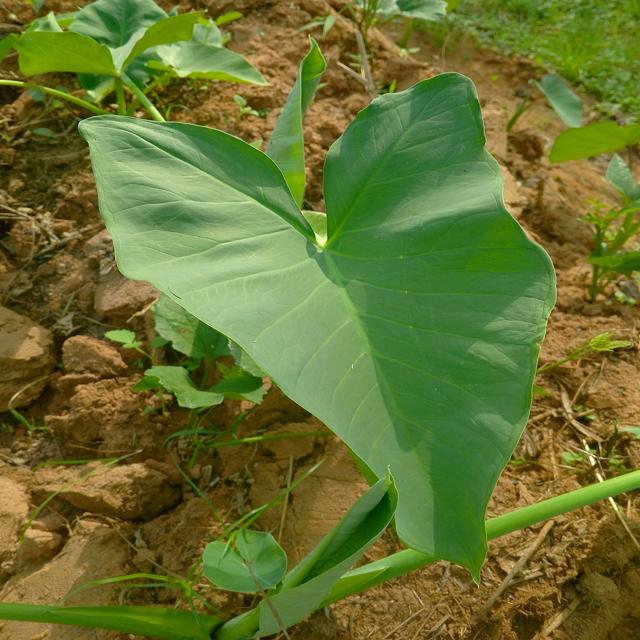
Label: Early_Blight